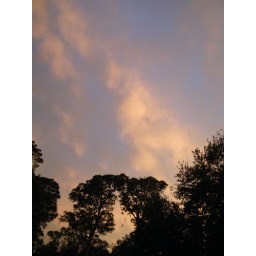
colorful clouds above the pine trees